Blood for Irina

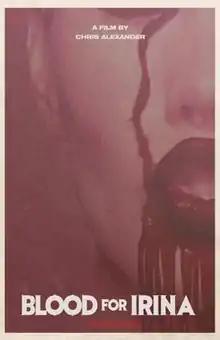

Blood for Irina is a 2012 vampire film written and directed by "Fangoria" editor and film critic Chris Alexander, who also helped to create the film's score. The film had a mixed critical reception. The film released on November 2, 2012 in Belgium. A sequel, entitled "Queen of Blood", released in 2014. A third Irina film called "Blood Dynasty" released through Castle Films in 2017.